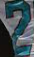
Number: 2